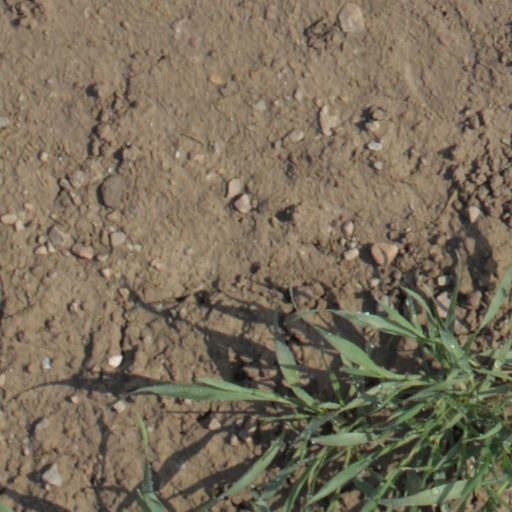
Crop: wheat